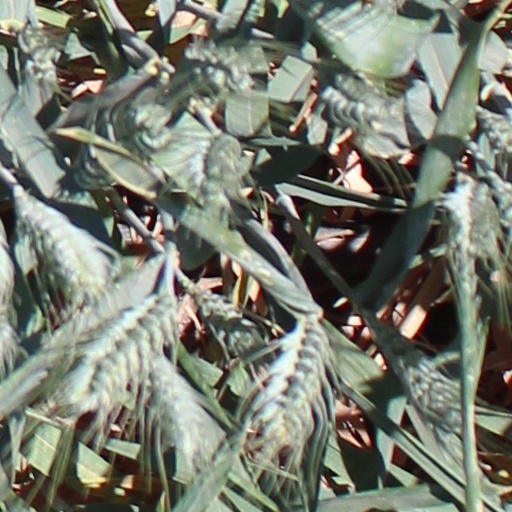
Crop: wheat